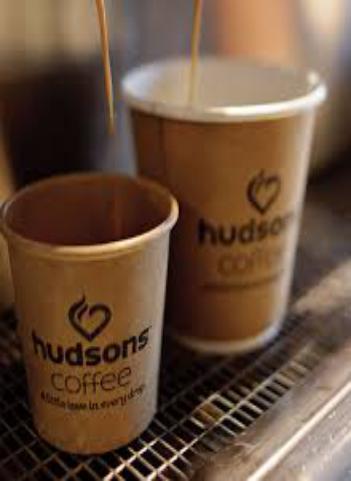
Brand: Hudsons Coffee-2
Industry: Food